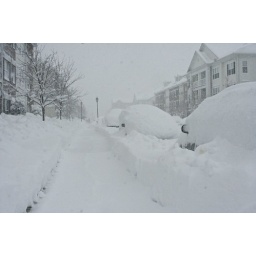
sidewalk in front of our house